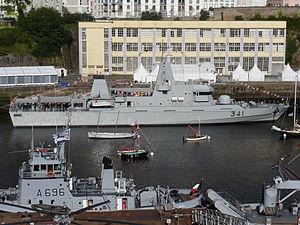
Le Buffle (au premier plan) et le Bir Anzaran (au second plan) à quai.
La Marine royale est la composante navale des Forces armées royales du Maroc. Fondée en 1960 sous le règne de Mohammed V, elle a pour mission de protéger les côtes et la zone économique exclusive de ce pays maritime, ainsi que d'assurer la sécurité du détroit de Gibraltar et la lutte contre la contrebande.
Le Bir Anzarane (341) est un patrouilleur hauturier de la Marine royale marocaine de type OPV70, conçu par Raidco Marine et construit aux normes civiles au chantier Leroux Naval de Lorient.